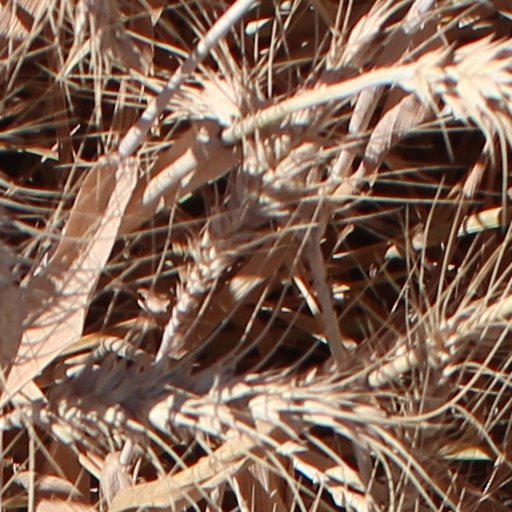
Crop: wheat